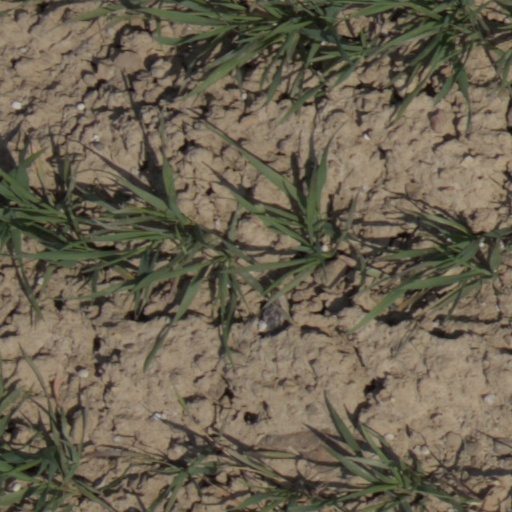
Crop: wheat